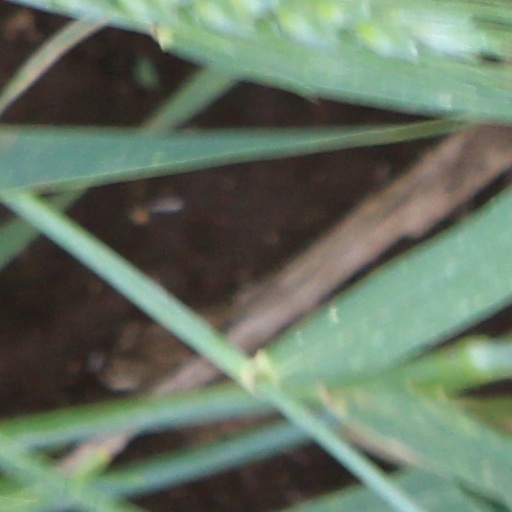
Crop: wheat